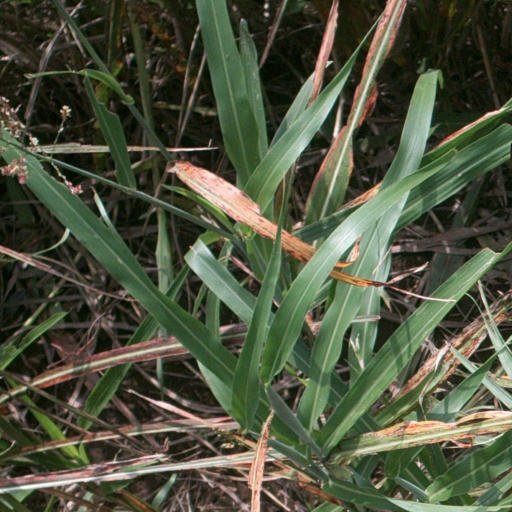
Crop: sorghum